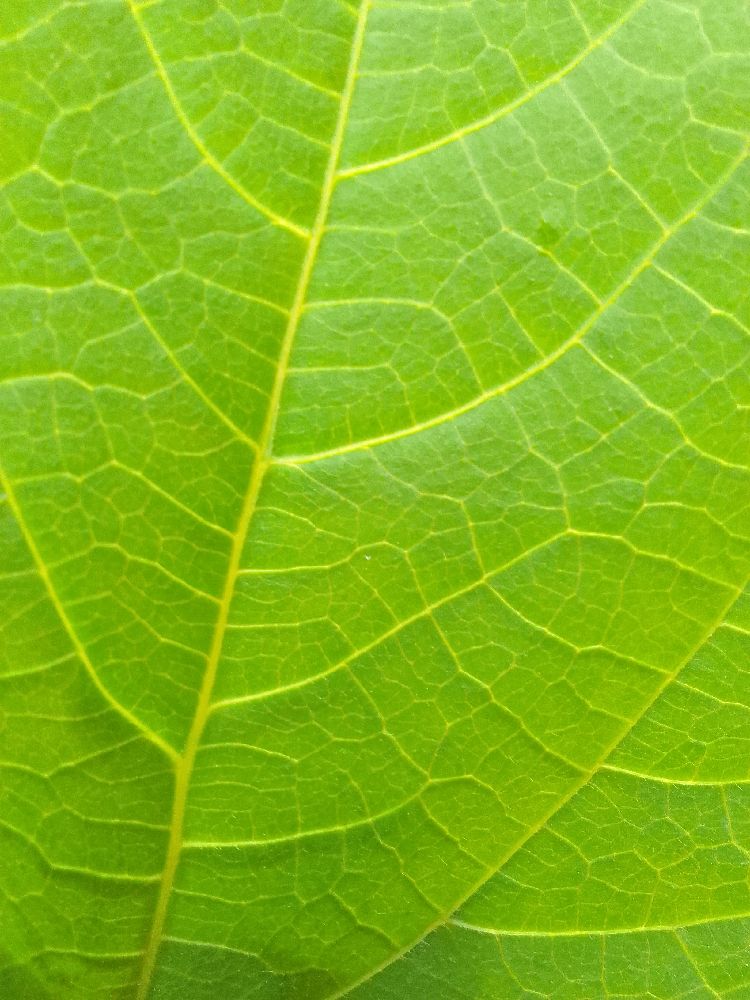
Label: healthy